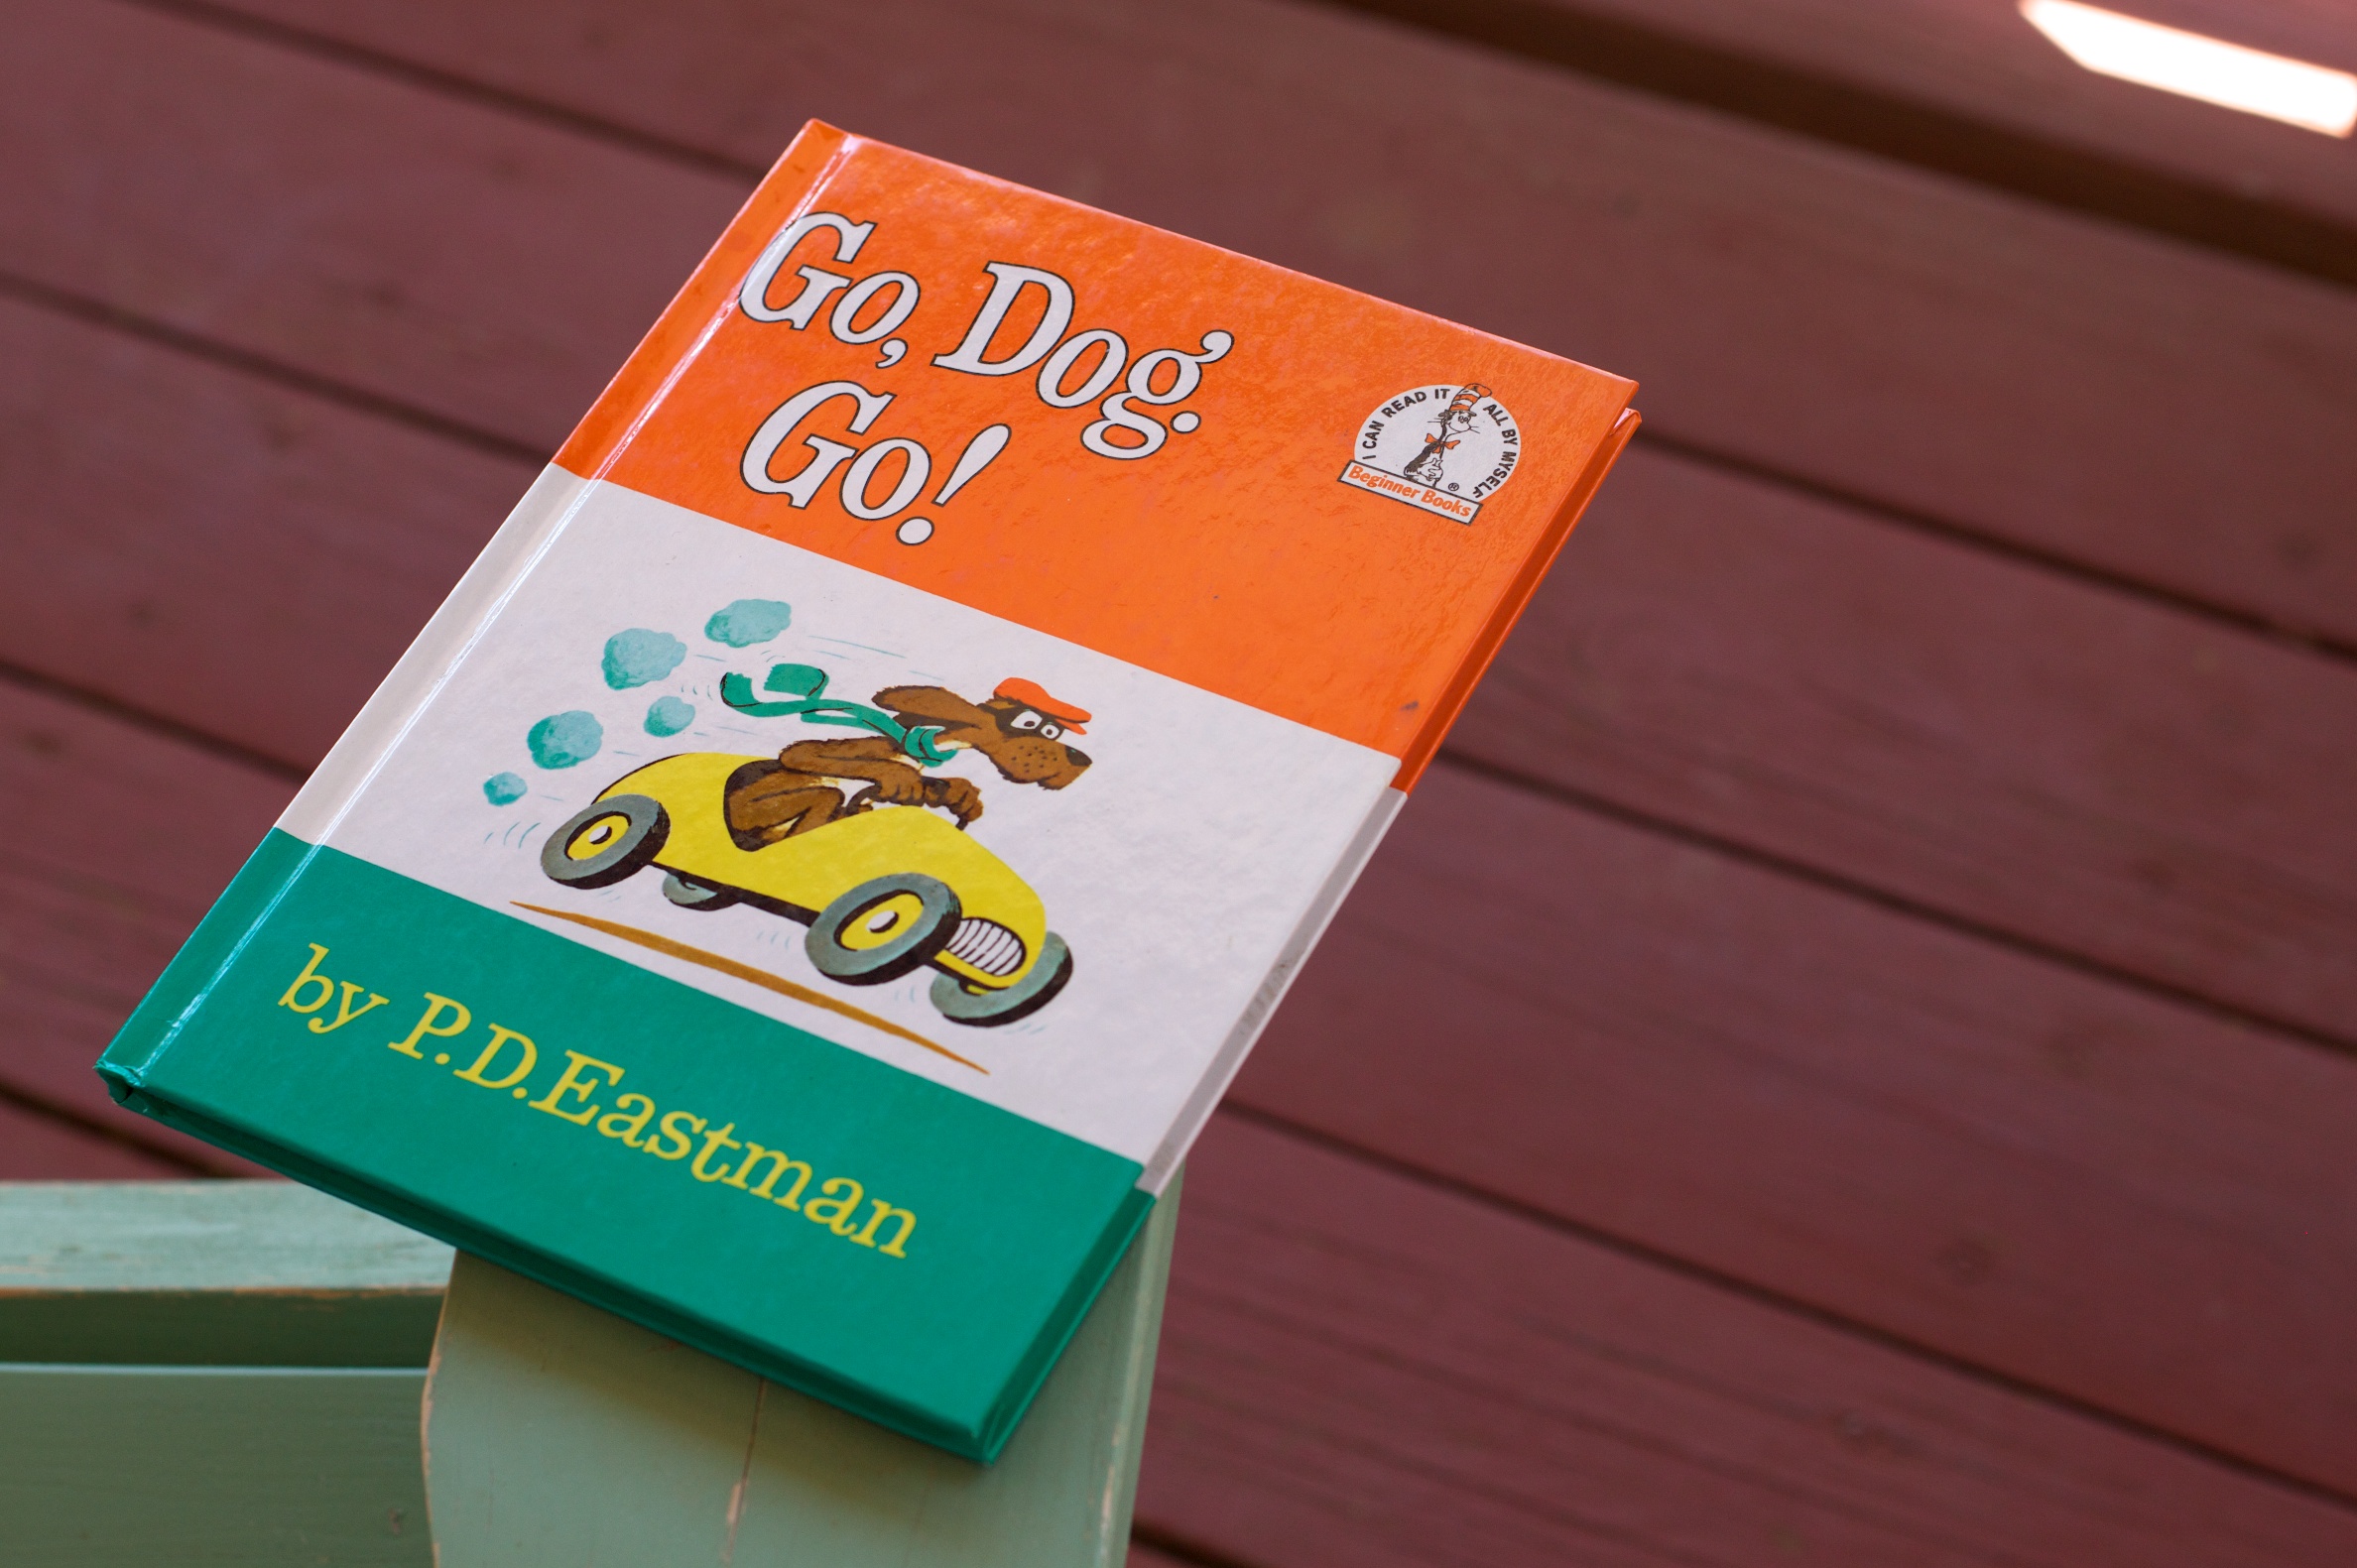
dog, advertising, label, brand, 2010365